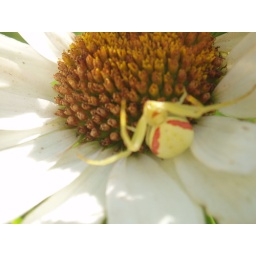
my crab spider that lived in my flower beds summer of 2007